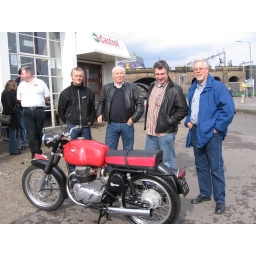
Andy Bevin in white shirt, Mark from the Ace, bike owner, journalist Mick Duckworth and Zukiman.